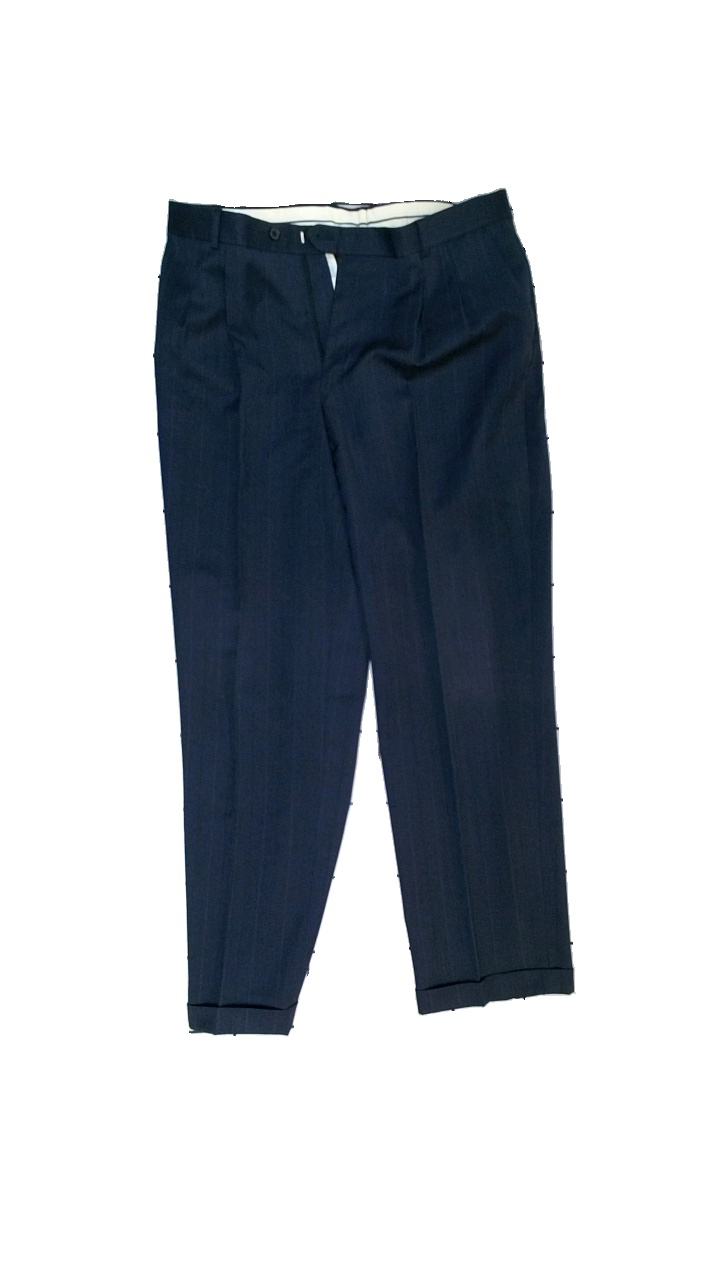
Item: Trousers (Men)
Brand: Pure New Wool
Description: randiga kostymbyxor
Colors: Blue, Red, Yellow
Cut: Regular
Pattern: Striped
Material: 100% ull
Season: All
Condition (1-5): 4
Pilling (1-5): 5
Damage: liten smuts fläck
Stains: Minor
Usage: Reuse
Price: <50